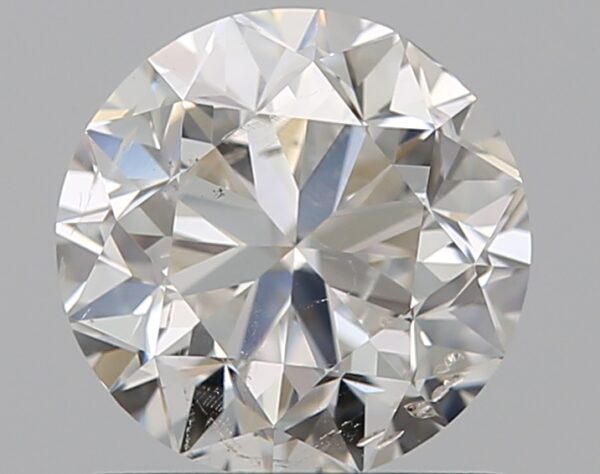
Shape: round
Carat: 1
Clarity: SI2
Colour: F
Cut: GD
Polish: EX
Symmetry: VG
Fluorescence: N
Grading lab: GIA
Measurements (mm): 6.11 x 6.19 x 4.06